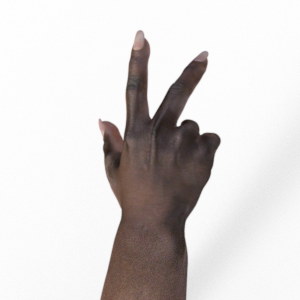
Label: scissors